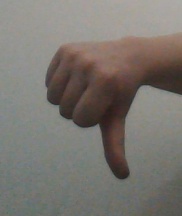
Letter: waw